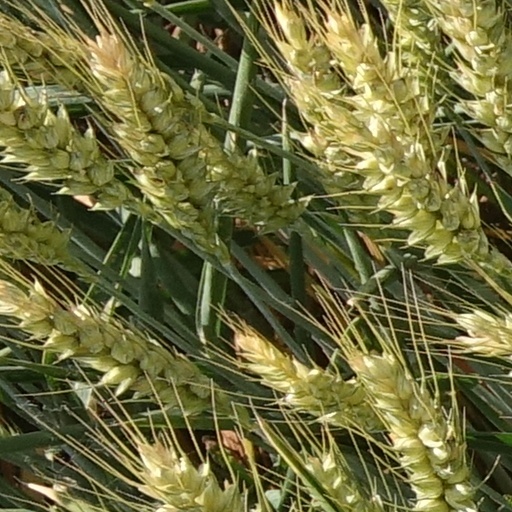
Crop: wheat